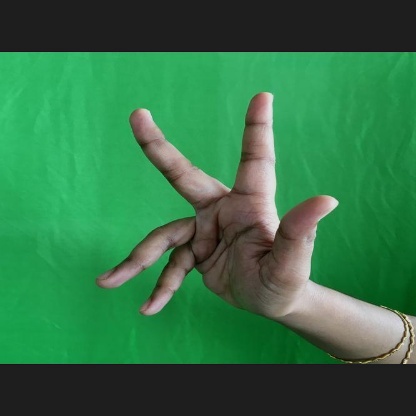
Mudra: Alapadmam